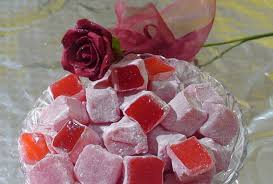
Yemek: lokum